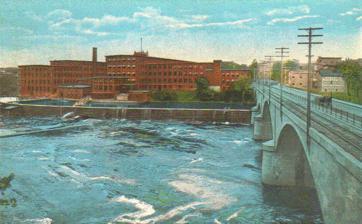
Building: Lockwood Mill Historic District
Country: United States of America
Year built: 1873
Historic district in Maine, United States United States historic place Lockwood Mill Historic District U.S. National Register of Historic Places U.S. Historic district c. 1920 postcard view Show map of Maine Show map of the United States Location 6,6B,8,10 and 10B Water St., Waterville, Maine Coordinates 44°32′46″N 69°37′47″W / 44.54611°N 69.62972°W / 44.54611; -69.62972 Area 7.5 acres (3.0 ha) Built 1873 ( 1873 ) Architect Amos D. Lockwood (original complex) Emil Blackstrom (1957 office remodel) Architectural style Italianate , Colonial Revival , Georgian Revival NRHP reference No. 07000412 Added to NRHP May 8, 2007 The Lockwood Mill Historic District encompasses the only major 19th-century mill complex in Waterville, Maine .  Located south of the city's downtown, it was designed by (and named for) Amos D. Lockwood , a nationally known industrial designer of the period.  Its #2 building was for 45 years home to the Hathaway Shirt Company .  It was listed on the National Register of Historic Places in 2007. Description and history The former Lockwood Mill complex is located on the western bank of the Kennebec River , just south of downtown Waterville and the bridge connecting it to Winslow .  The mill complex includes three large brick buildings, and adjacent water control facilities for providing power to them.  The mills are long rectangular buildings, ranging in height from two to five stories, with a shared commercial Italianate styling.  The #1 mill was built in 1875, and the #2 and #3 mills in 1882 and 1883, each sporting a number of alterations and/or additions.  Power facilities include a 1918-19 hydroelectric plant and dam, built to replace an older wooden crib dam. Waterville's industrial textile development was relatively late in comparison to other area communities.  In 1866, local businessmen made an organized effort to provide a large-scale power plant, planning for industrial development on the site of older grist and sawmills.  Pursuant to these development efforts, the #1 mill was built in 1875 through the efforts of financier Reuben Dunn and mill engineer Amos Lockwood.  Lockwood had prior involvement with a number of mill development efforts in northern New England, including at Saco and Lisbon Falls .  The mills built here used state-of-the-art "slow burning" construction techniques designed to minimize the spread of fire, including large-dimension timbers and no concealed spaces or attics.  The mills were used in cotton textile manufacturing until 1956, and the #2 mill was used from 1957 to 1992 by the Hathaway Shirt Company , an internationally known manufacturer who was one of the last shirt makers in the United States. See also National Register of Historic Places listings in Kennebec County, Maine References